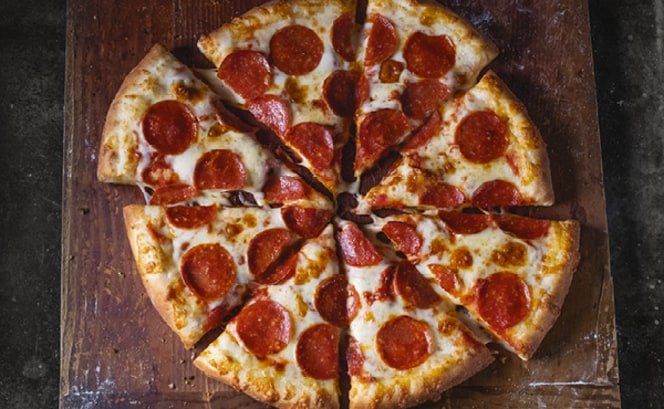
Dish: pizza